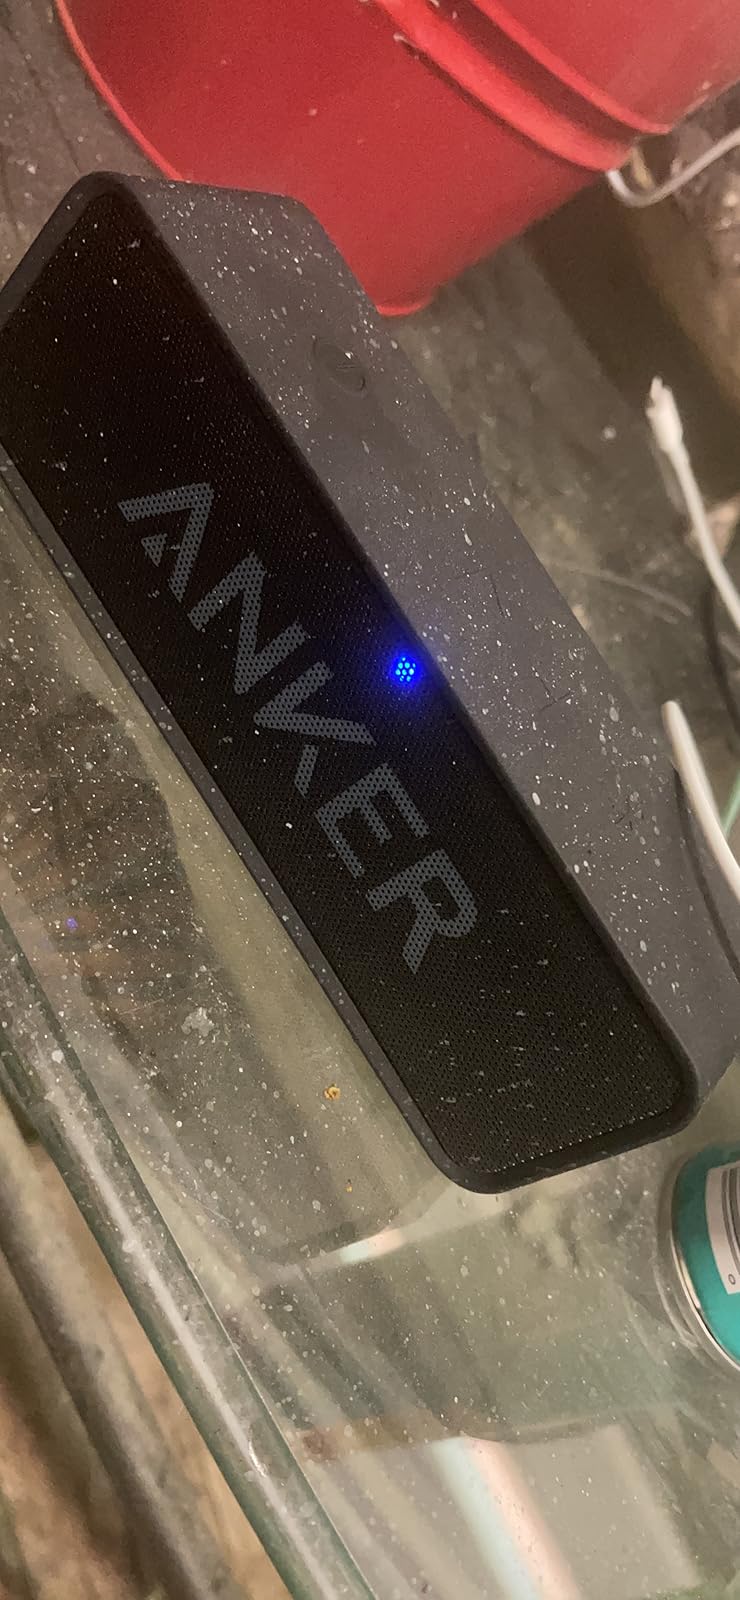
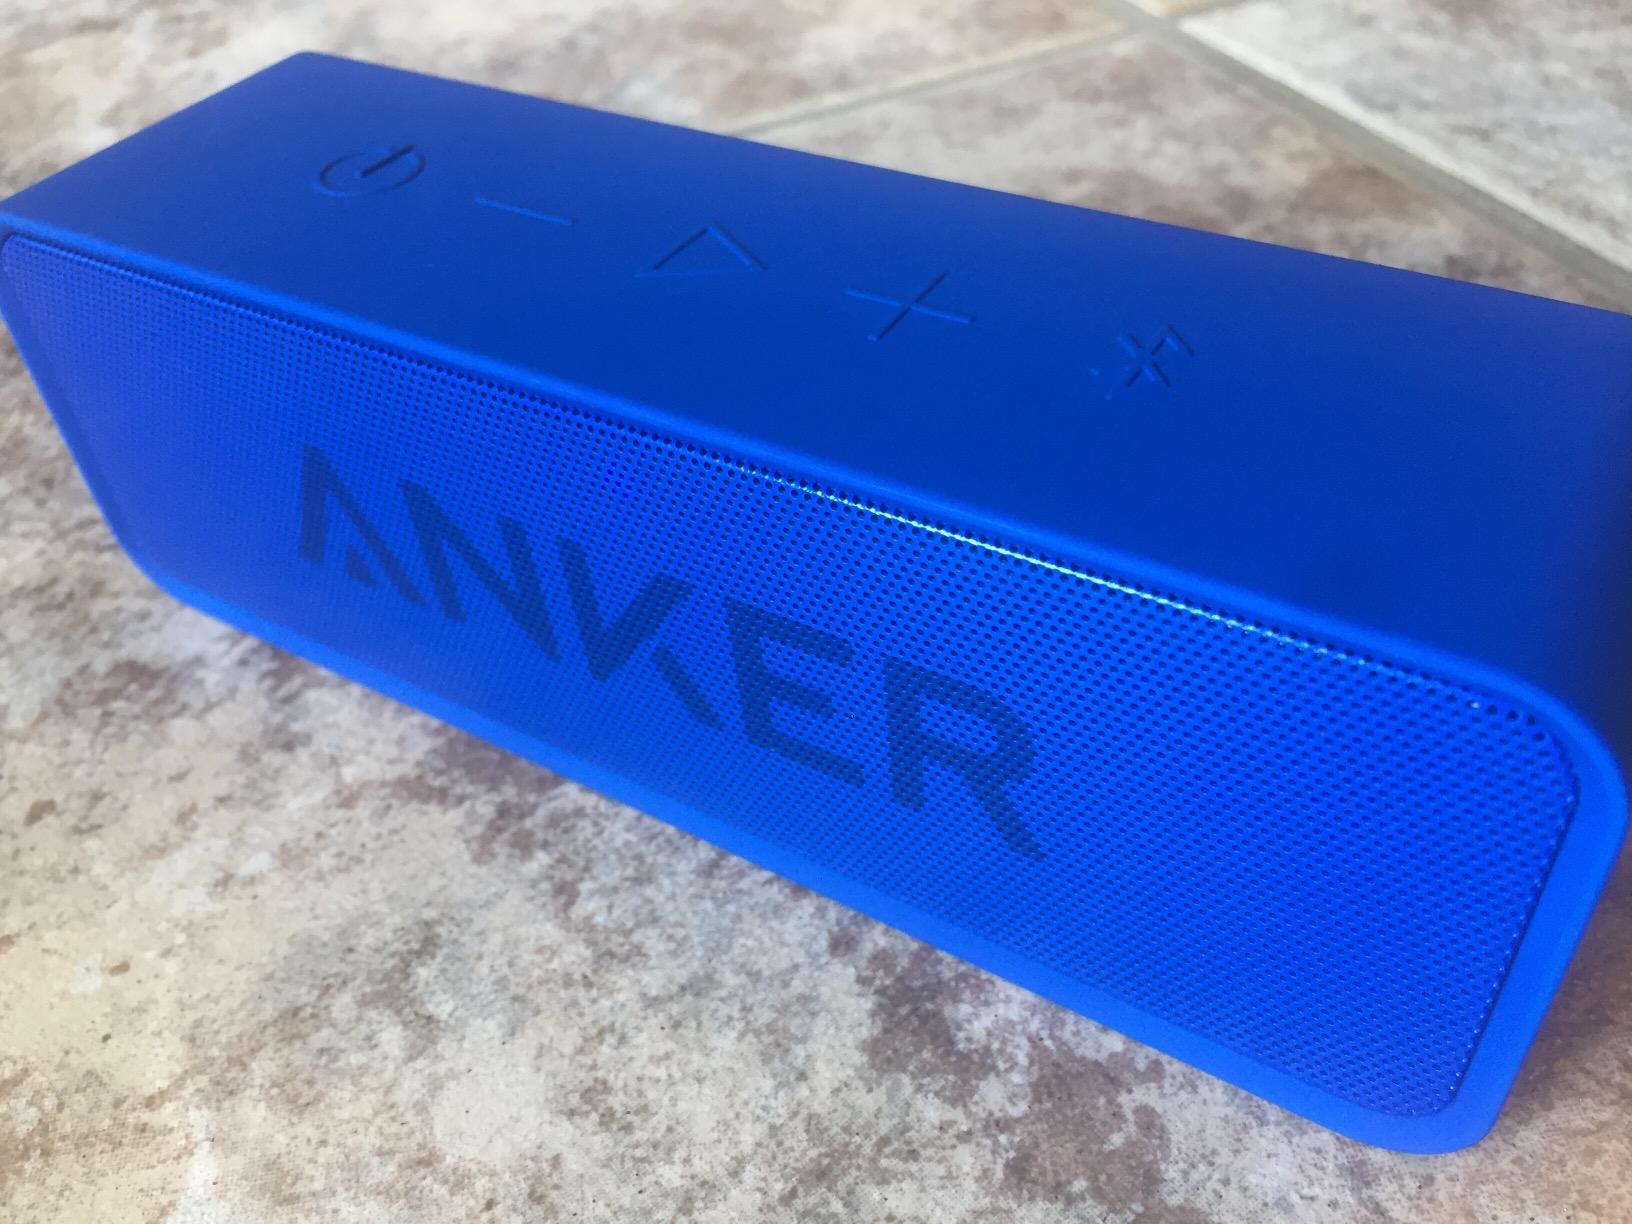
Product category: speaker
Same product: no